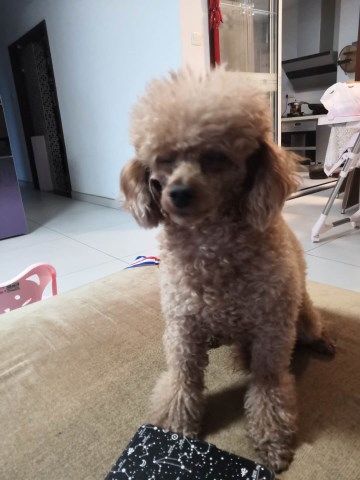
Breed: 2925-n000114-toy_poodle